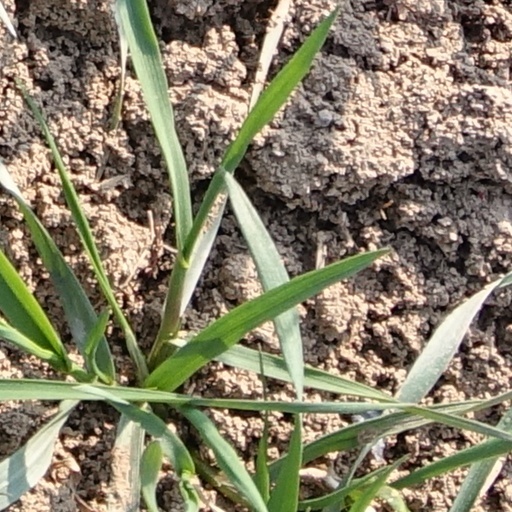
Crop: wheat